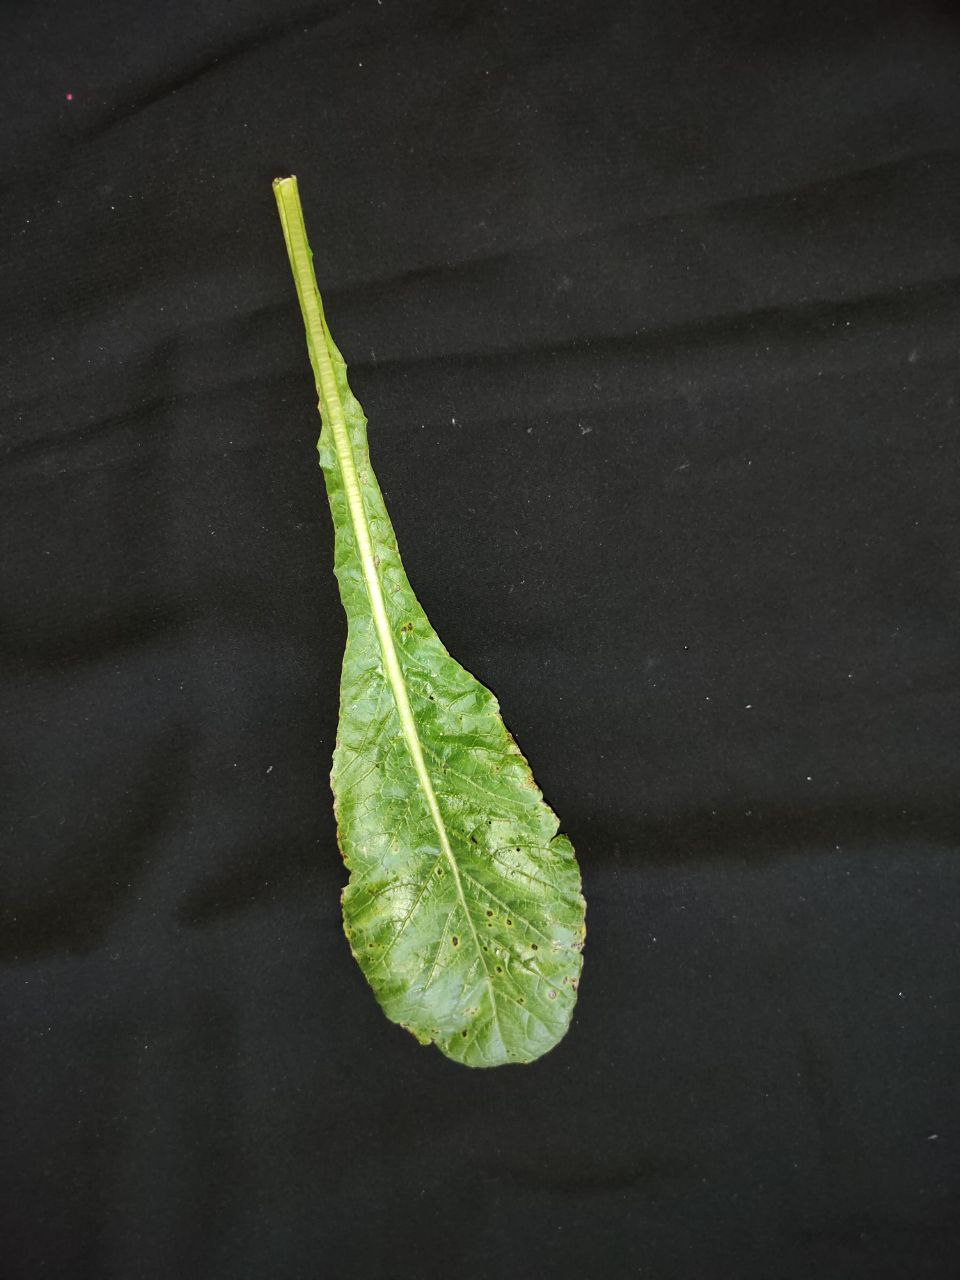
Label: Black leaf spot